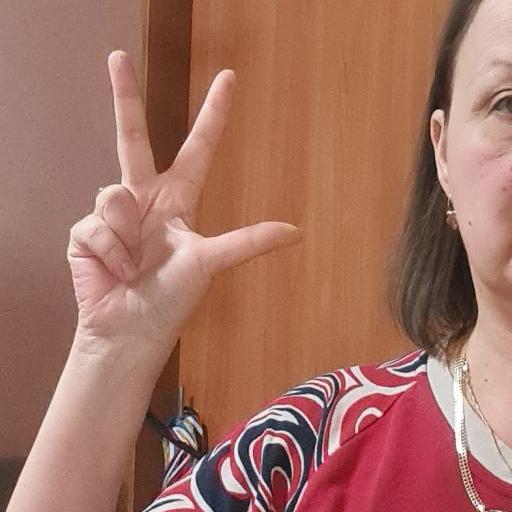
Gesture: three2